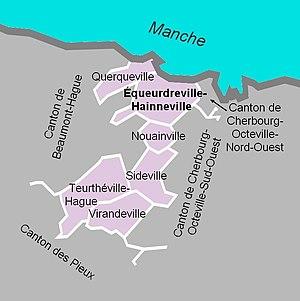
Carte du canton d'Équeurdreville-Hainneville en 2012.
Le canton de Cherbourg-en-Cotentin-4, anciennement canton de Équeurdreville-Hainneville, est un canton français, situé dans le département de la Manche et la région Normandie.